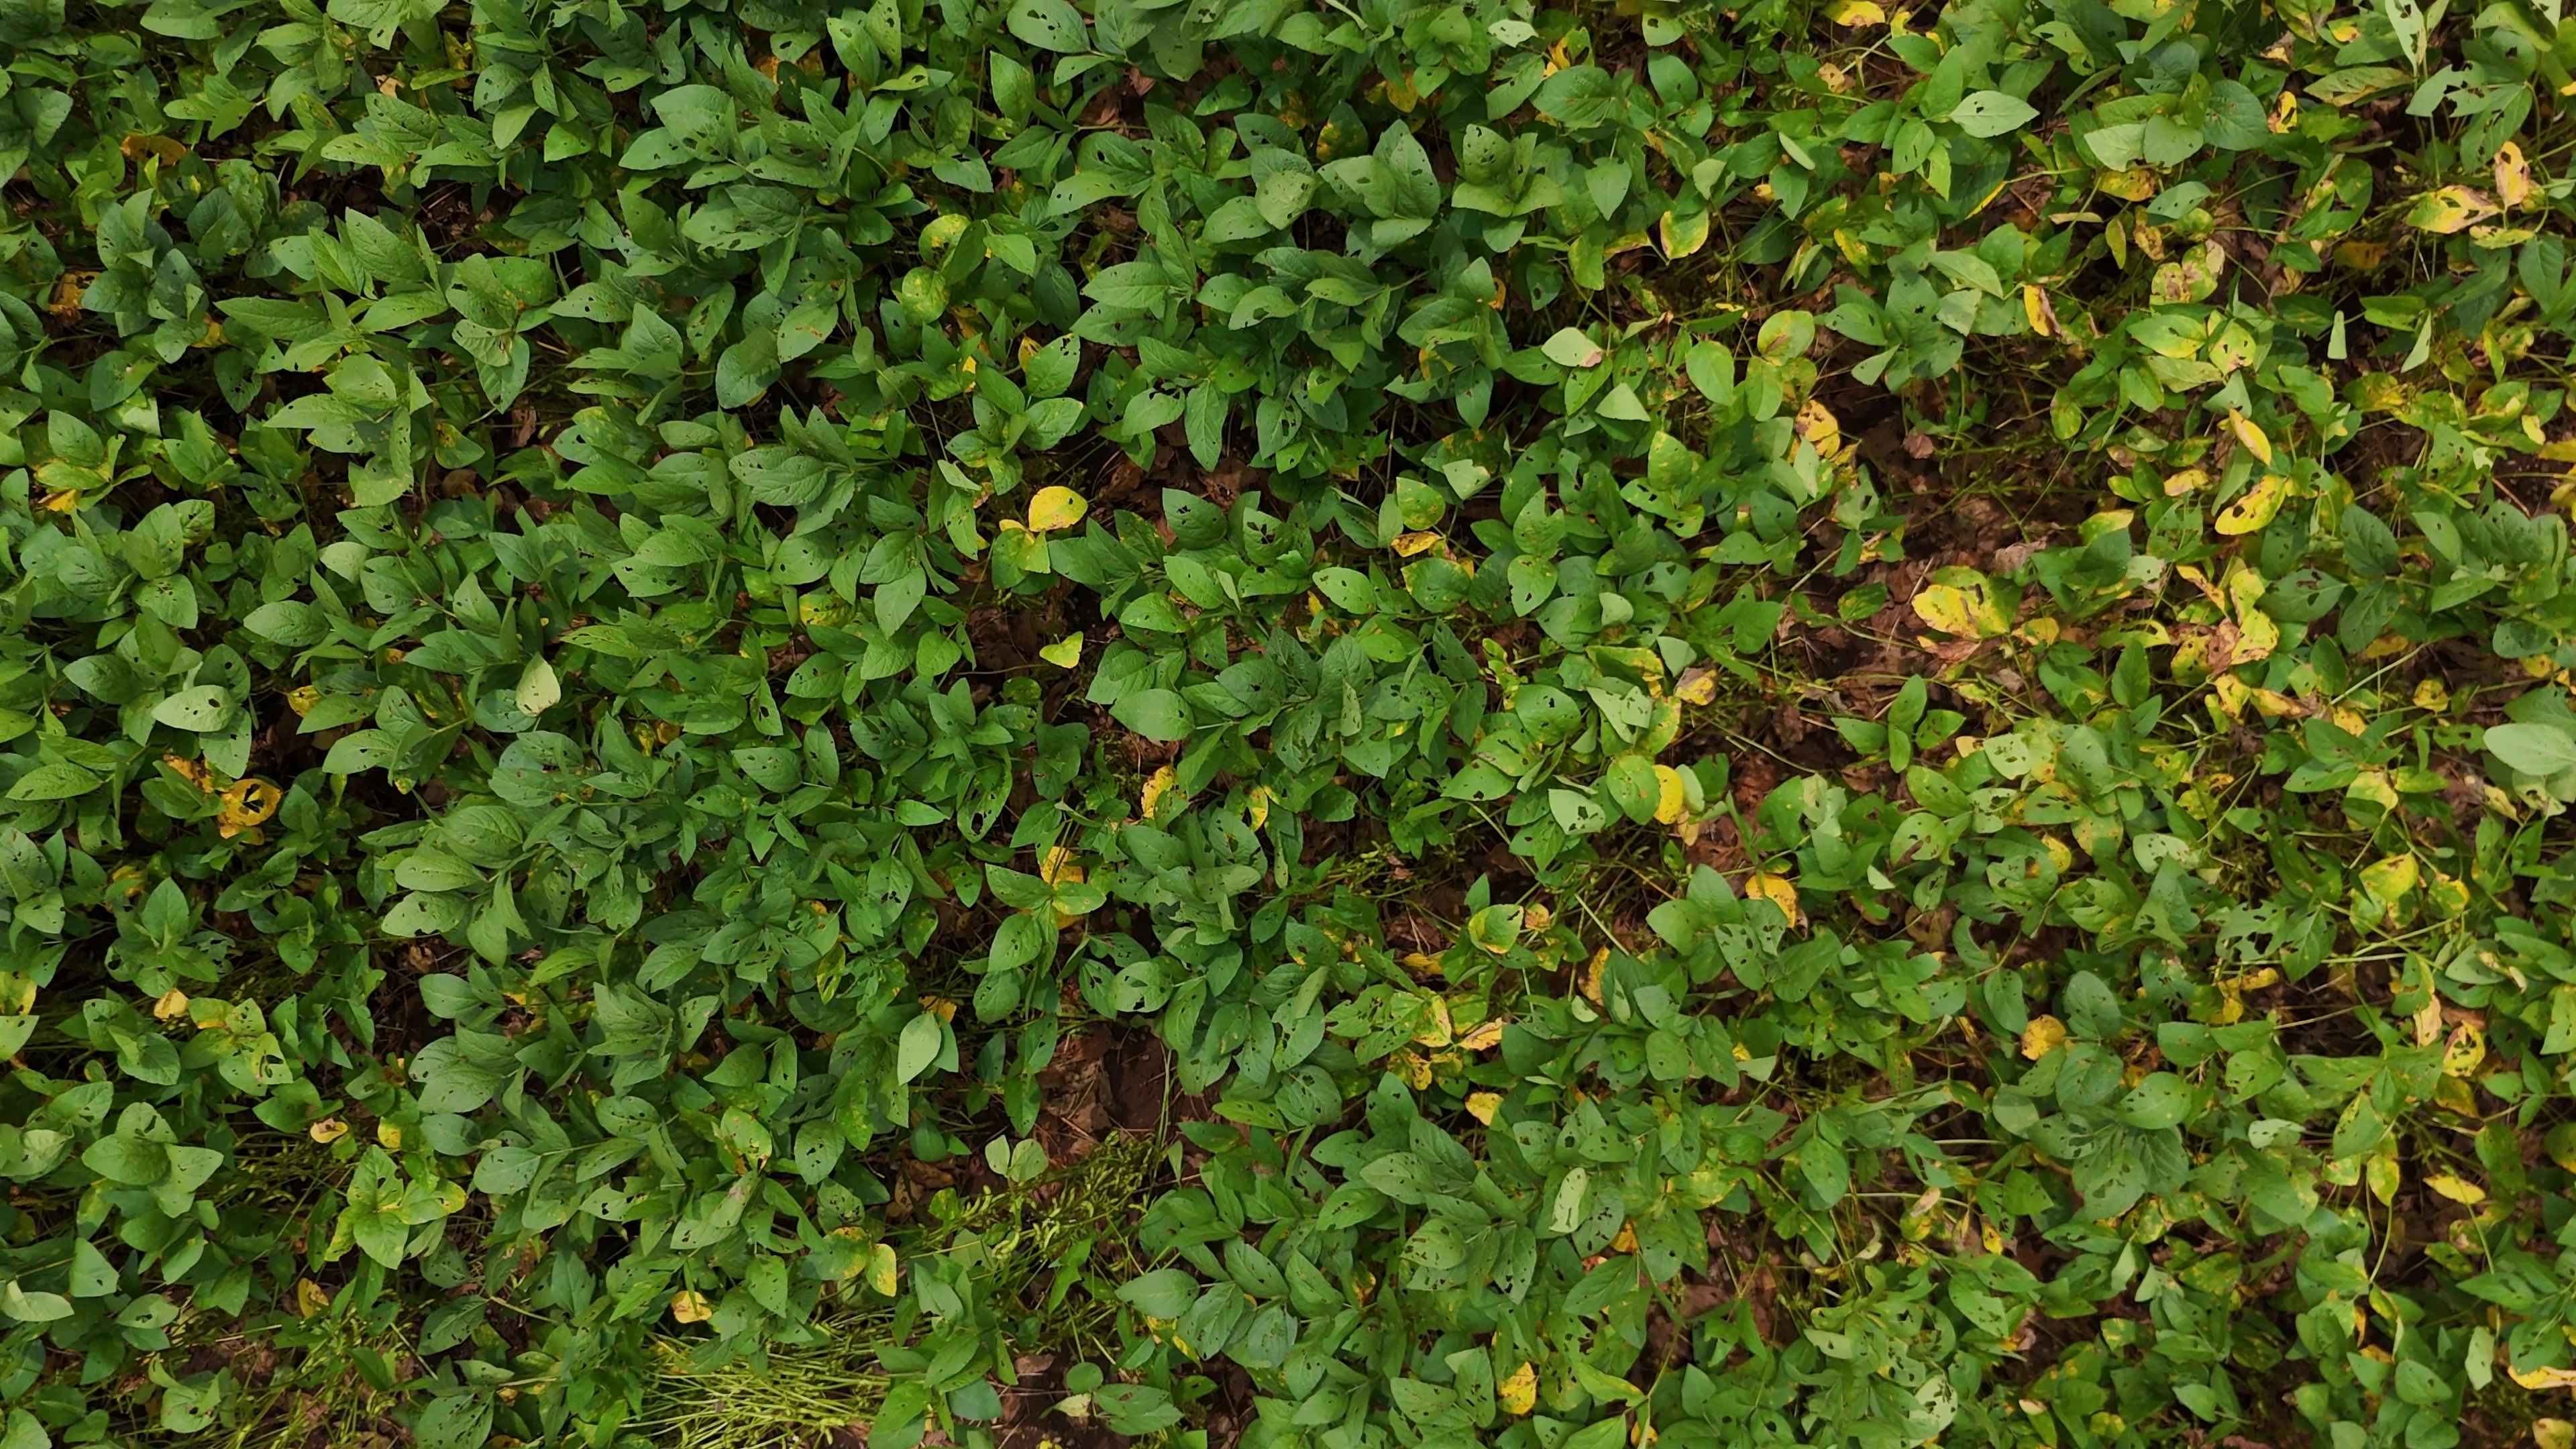
Label: Rust